Reggio Calabria Cathedral

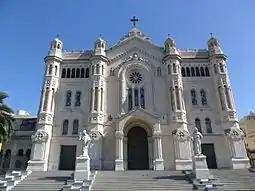
West front of the cathedral

Reggio Calabria Cathedral is a Roman Catholic cathedral in Reggio Calabria, Calabria, Italy. The dedication is to the Assumption of the Virgin Mary. Formerly the archiepiscopal seat of the Archdiocese of Reggio Calabria, it is now that of the Archdiocese of Reggio Calabria-Bova.